Canada v GlaxoSmithKline Inc

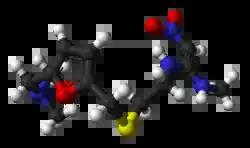
Molecular structure of ranitidine

In 1976, a predecessor of GlaxoSmithKline Inc. ("GSK") discovered the drug ranitidine, which was approved for sale in Canada in 1981 and marketed as Zantac. Ranitidine's primary manufacture was conducted by related companies located in the United Kingdom and Singapore, and it was subsequently sold to Adechsa SA, another related company located in Switzerland, for further sale to other group companies and unrelated distributors at prices dictated by the parent company.